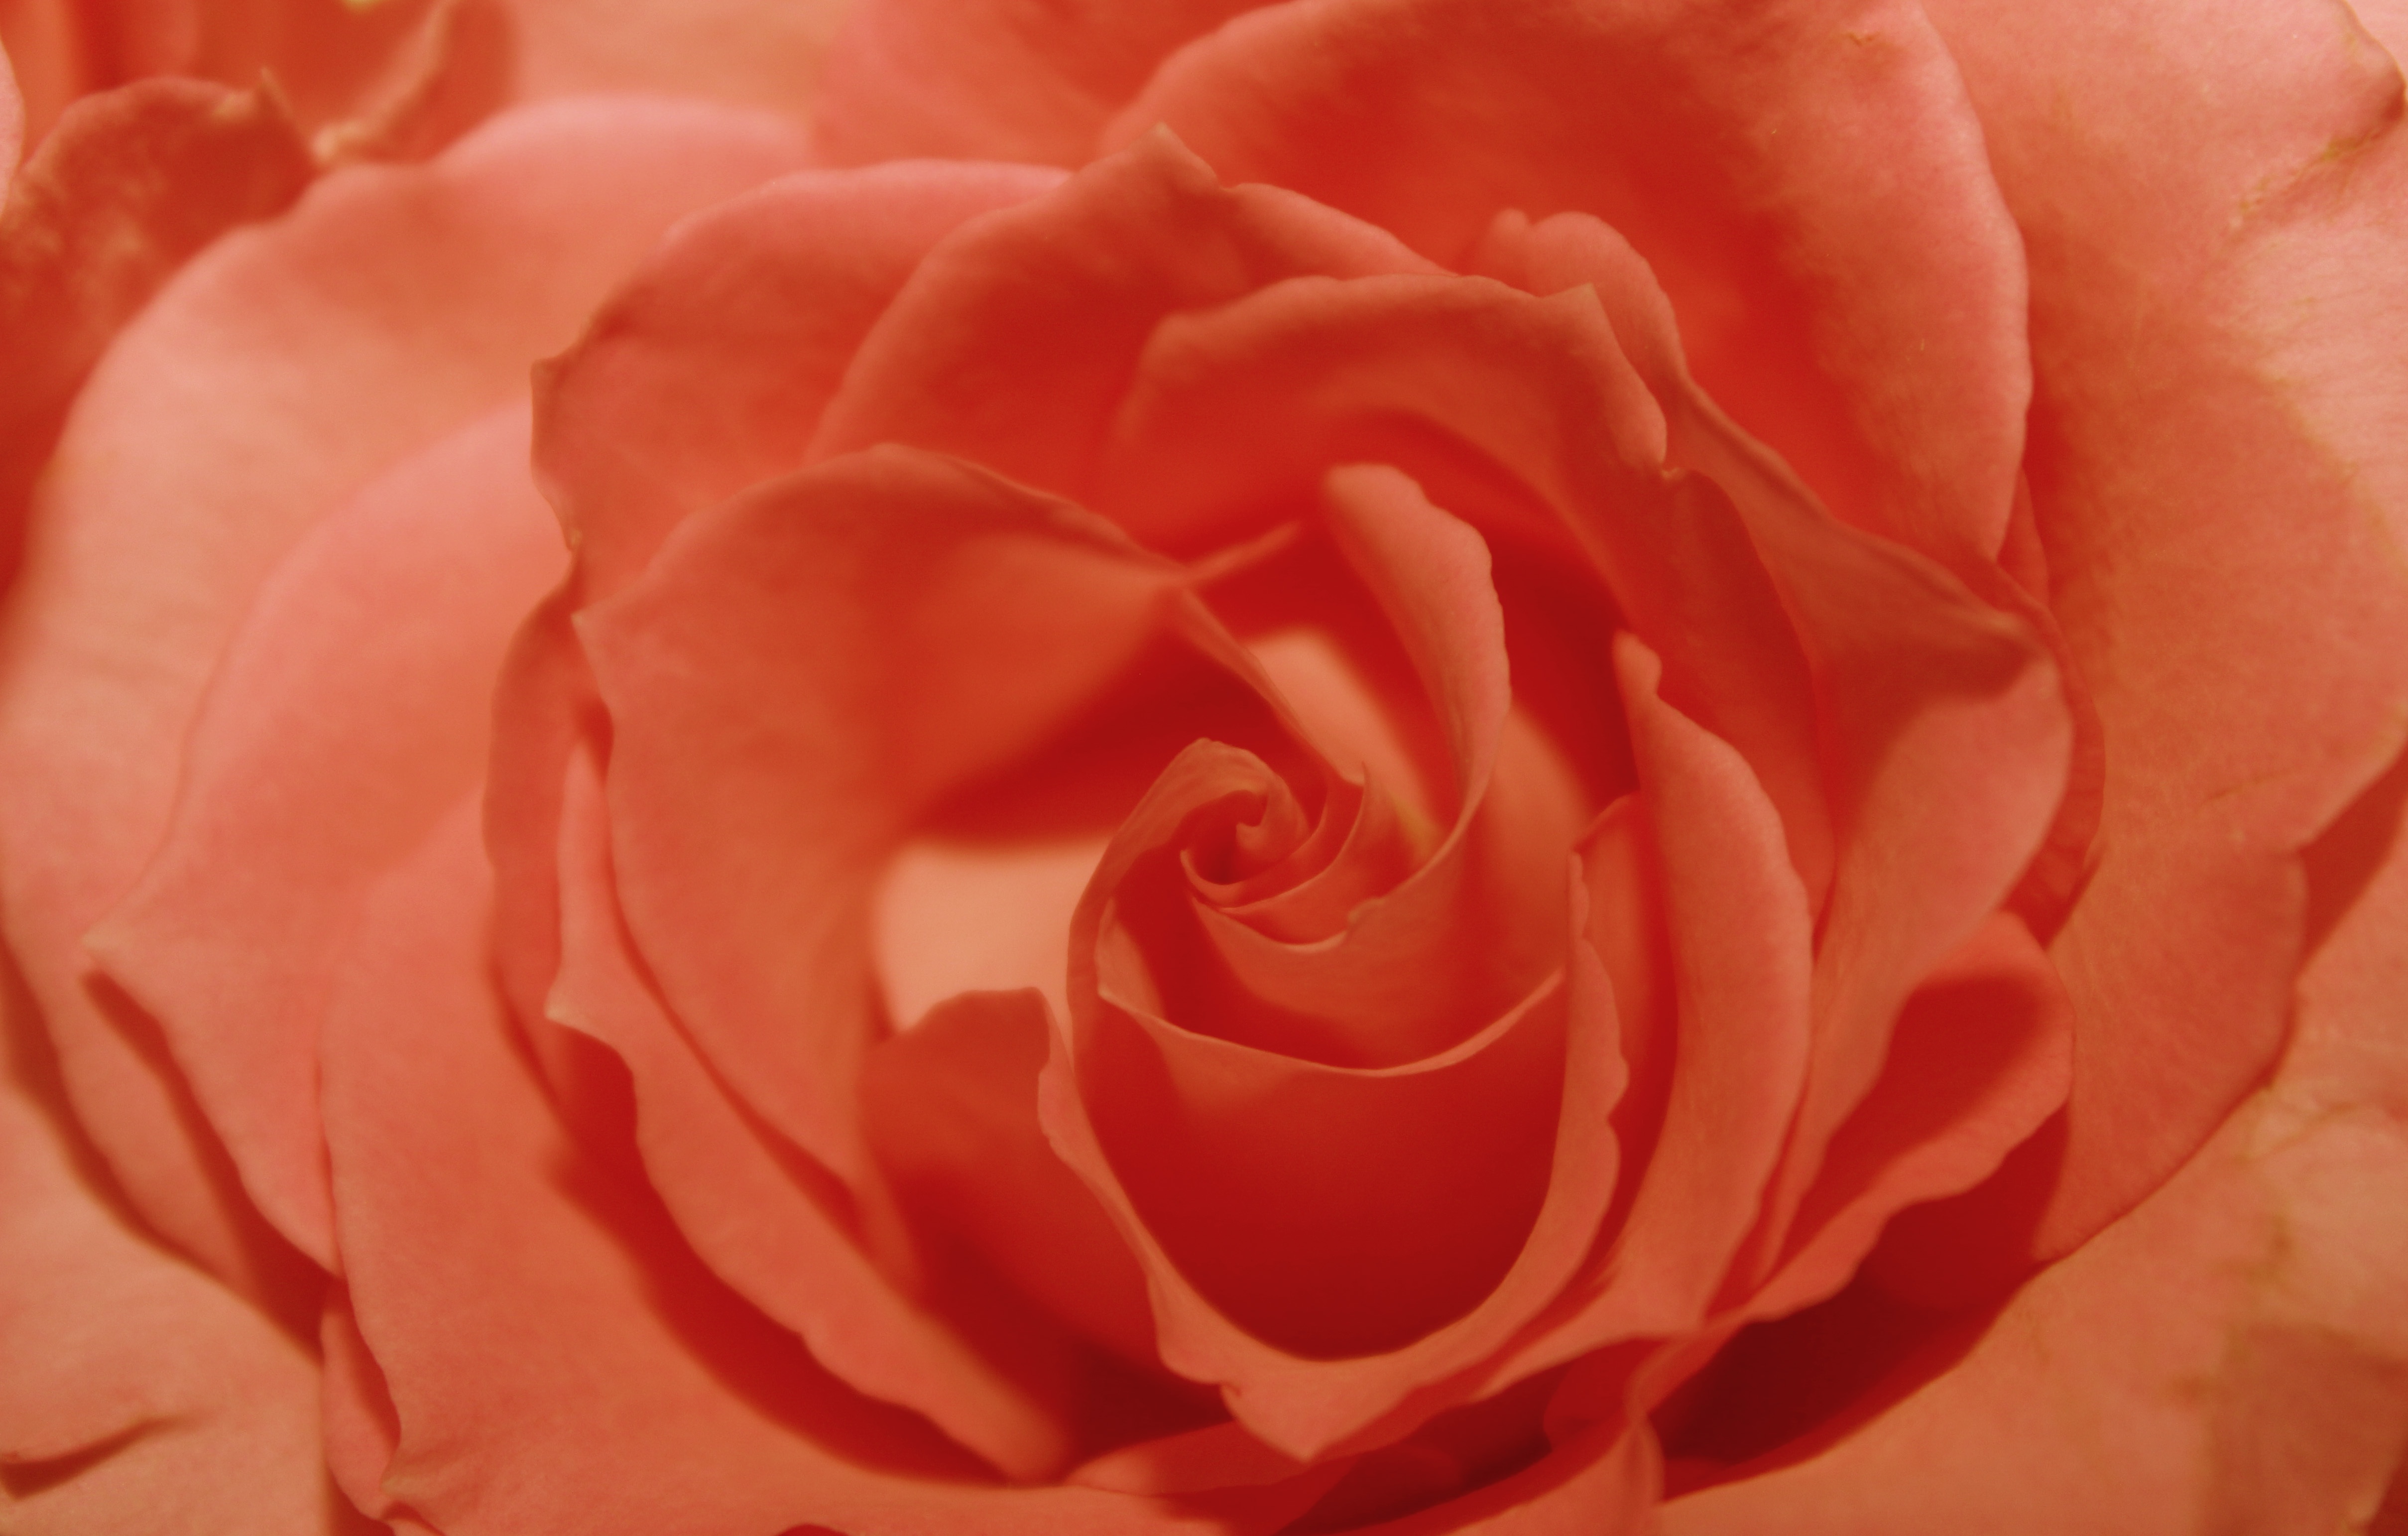
blossom, plant, flower, petal, bloom, rose, red, romance, romantic, pink, close, apricot, background, petals, poster, rose petals, floribunda, rose bloom, three species, macro photography, flowering plant, garden roses, rose family, land plant, rosa centifolia, rose order